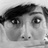
Emotion: surprise